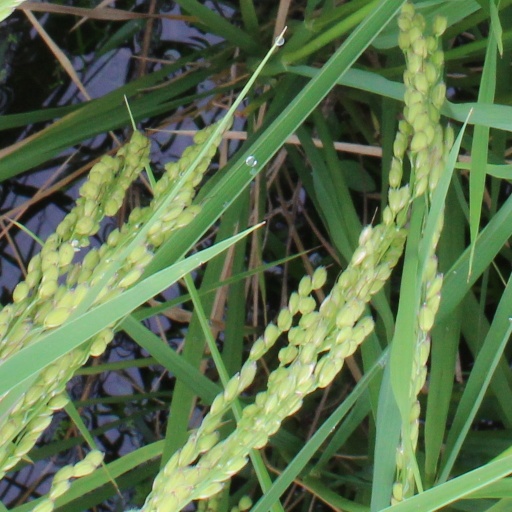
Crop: rice